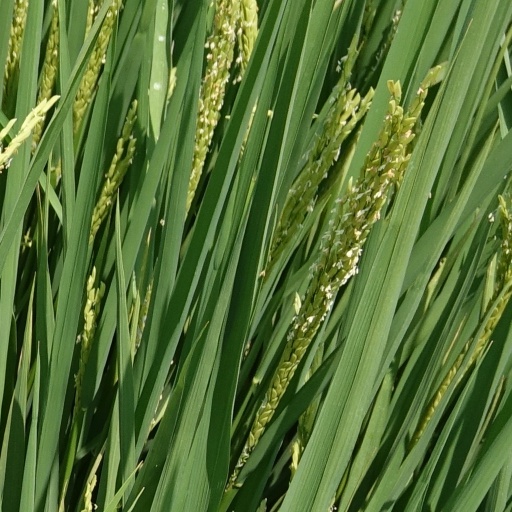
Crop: rice